Question: Please indicate a possible affordance area of baseball bat that can be used for hitting
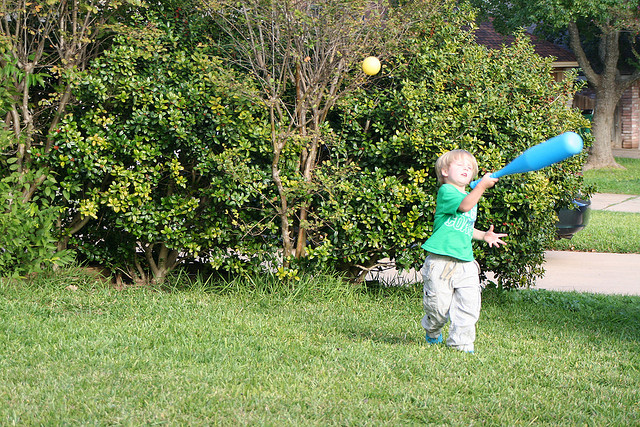
Answer: [507.269, 127.823, 577.057, 185.695]